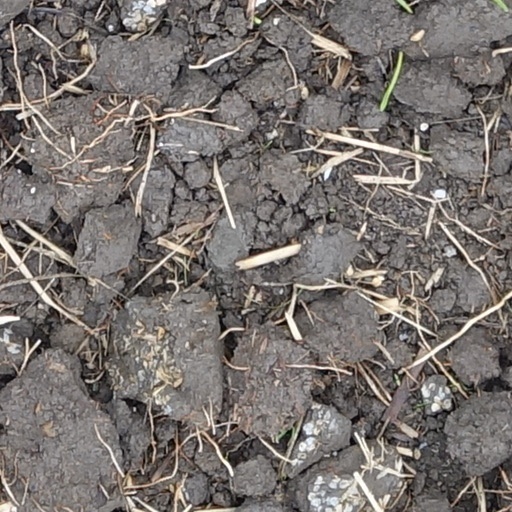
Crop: wheat